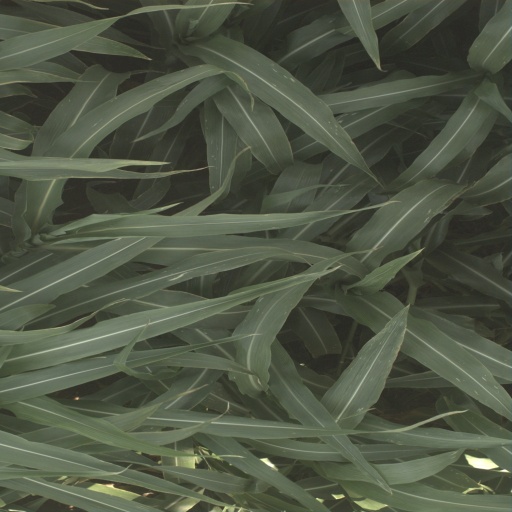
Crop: sorghum